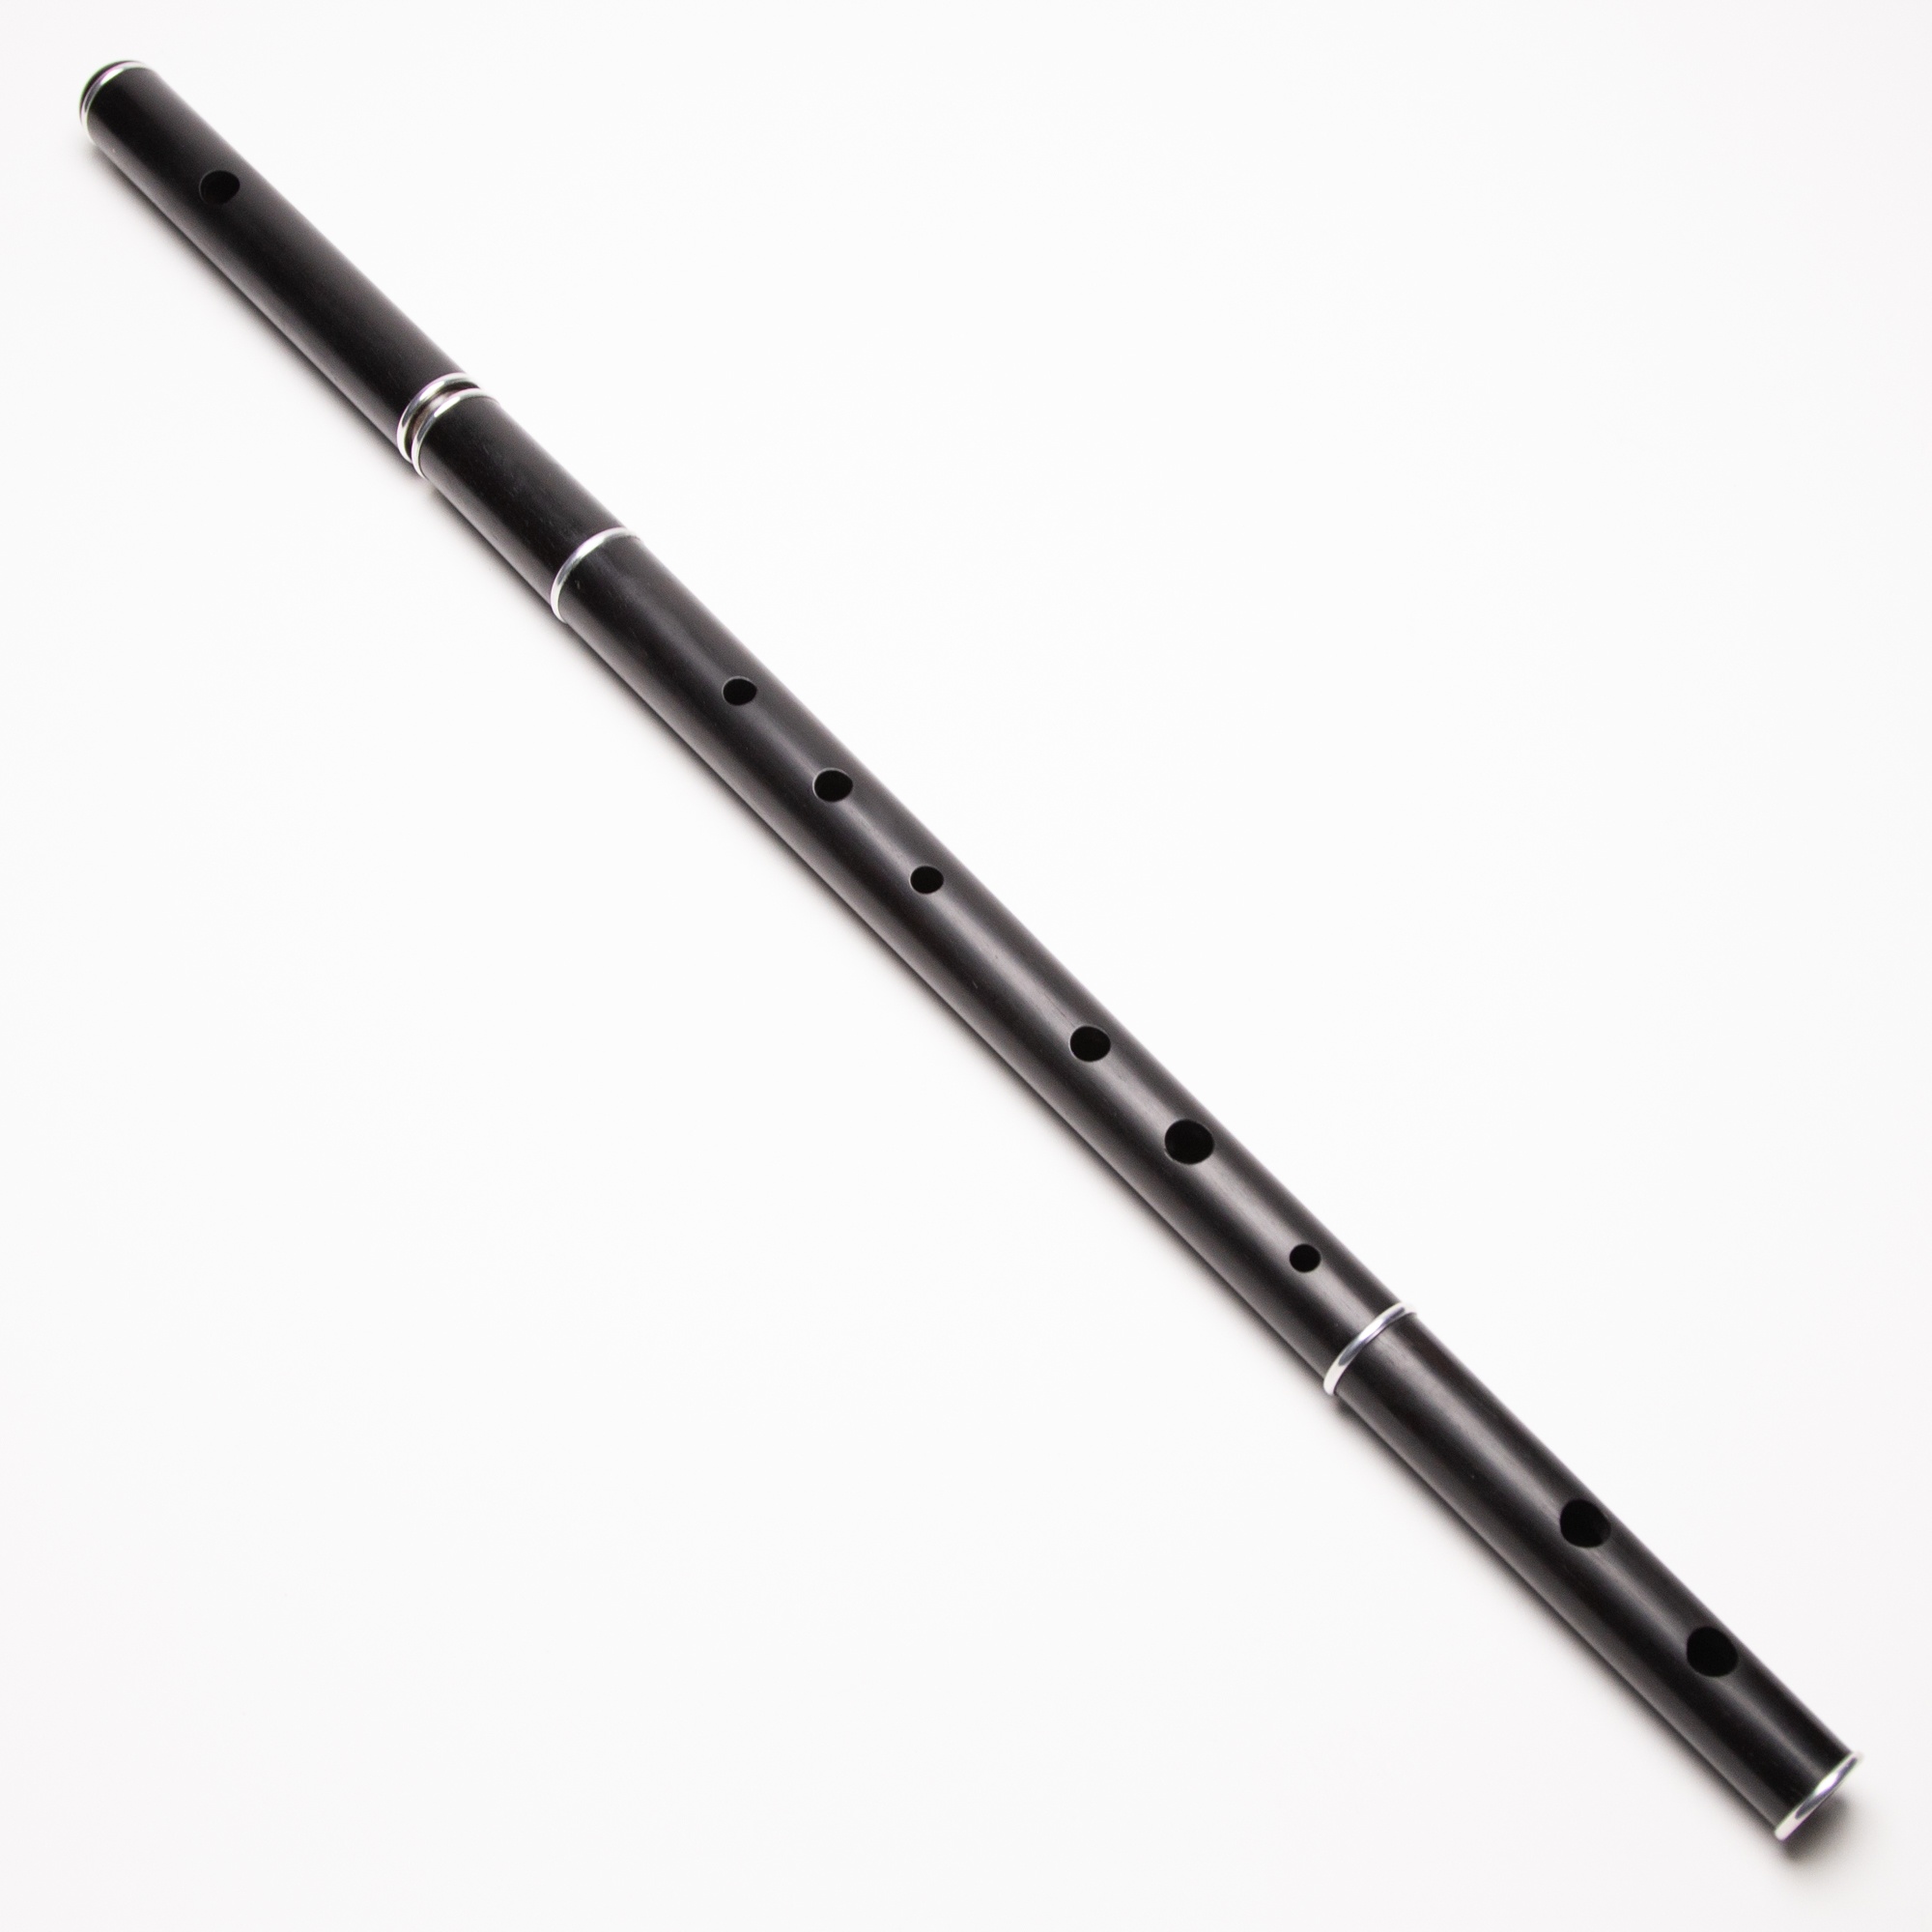
Ari Dekeyser Keyless Blackwood D
Arie de Keyzer, a renowned figure in professional and Irish music scenes, crafts premium instruments from his bases in North County Dublin and Belgium. With a legacy spanning back to the 80s, he began with Flemish pipes before transitioning to uilleann pipes and, more recently, flutes inspired by Pratten and Rudall & Rose. His sought-after advanced flutes boast features such as a key of D, tuning slide for precision, silver rings, 8 tone holes (including 2 decorative), a beautiful sweet tone with excellent intonation, high responsiveness, a robust low D, potential for key upgrades, and construction from premium African Blackwood known for its lovely grain and durability with proper care.
Brand: Irish Flute Store
Category: Arts & Entertainment > Hobbies & Creative Arts > Musical Instruments > Woodwinds > Flutes > Concert Flutes